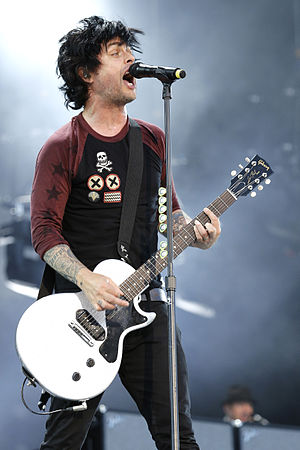
Billie Joe Armstrong
Armstrong optræder i 2013.
Billie Joe Armstrong er en amerikansk singer-songwriter og guitarist, bedst kendt som forsanger i gruppen Green Day.